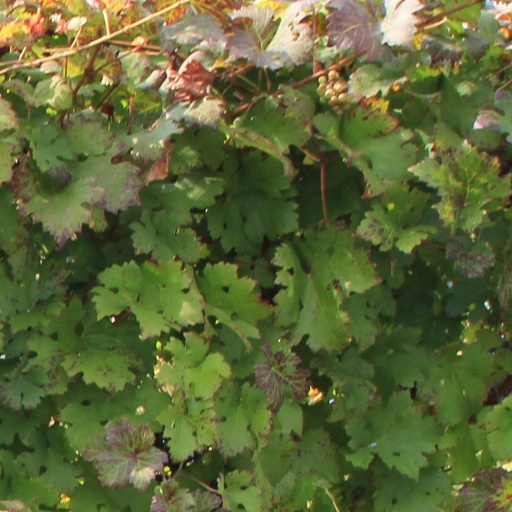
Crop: grape